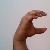
The image shows a hand gesture representing the letter 'C' in Indian Sign Language.